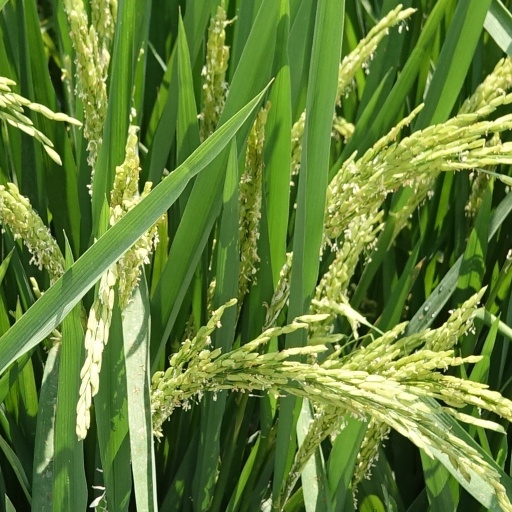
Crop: rice